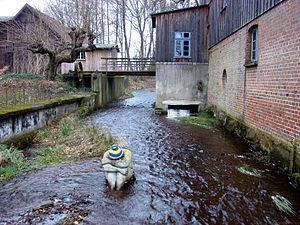
Scharnhorst est une commune de l'arrondissement de Celle.